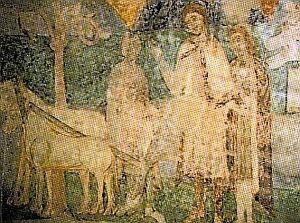
Přemysl est le fondateur mythique de la dynastie des Přemyslides qui ont régné sur la Bohême de 873, ou une date antérieure, à 1306.